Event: Nepal Earthquake
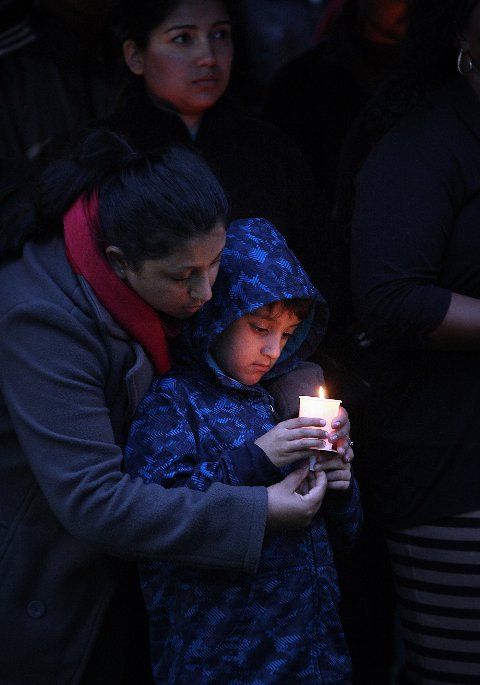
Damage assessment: no_damage